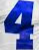
Number: 4